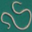
Label: worm